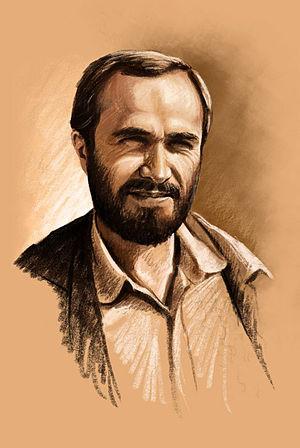
Hossein Kharrazi né en 1957 à Isfahan et mort le 27 février 1987, est un militaire iranien, commandant du Corps des Gardiens de la révolution islamique de la